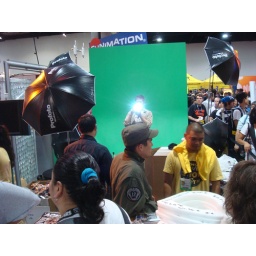
standing in front of a green screen (I think the camera goes the other way)